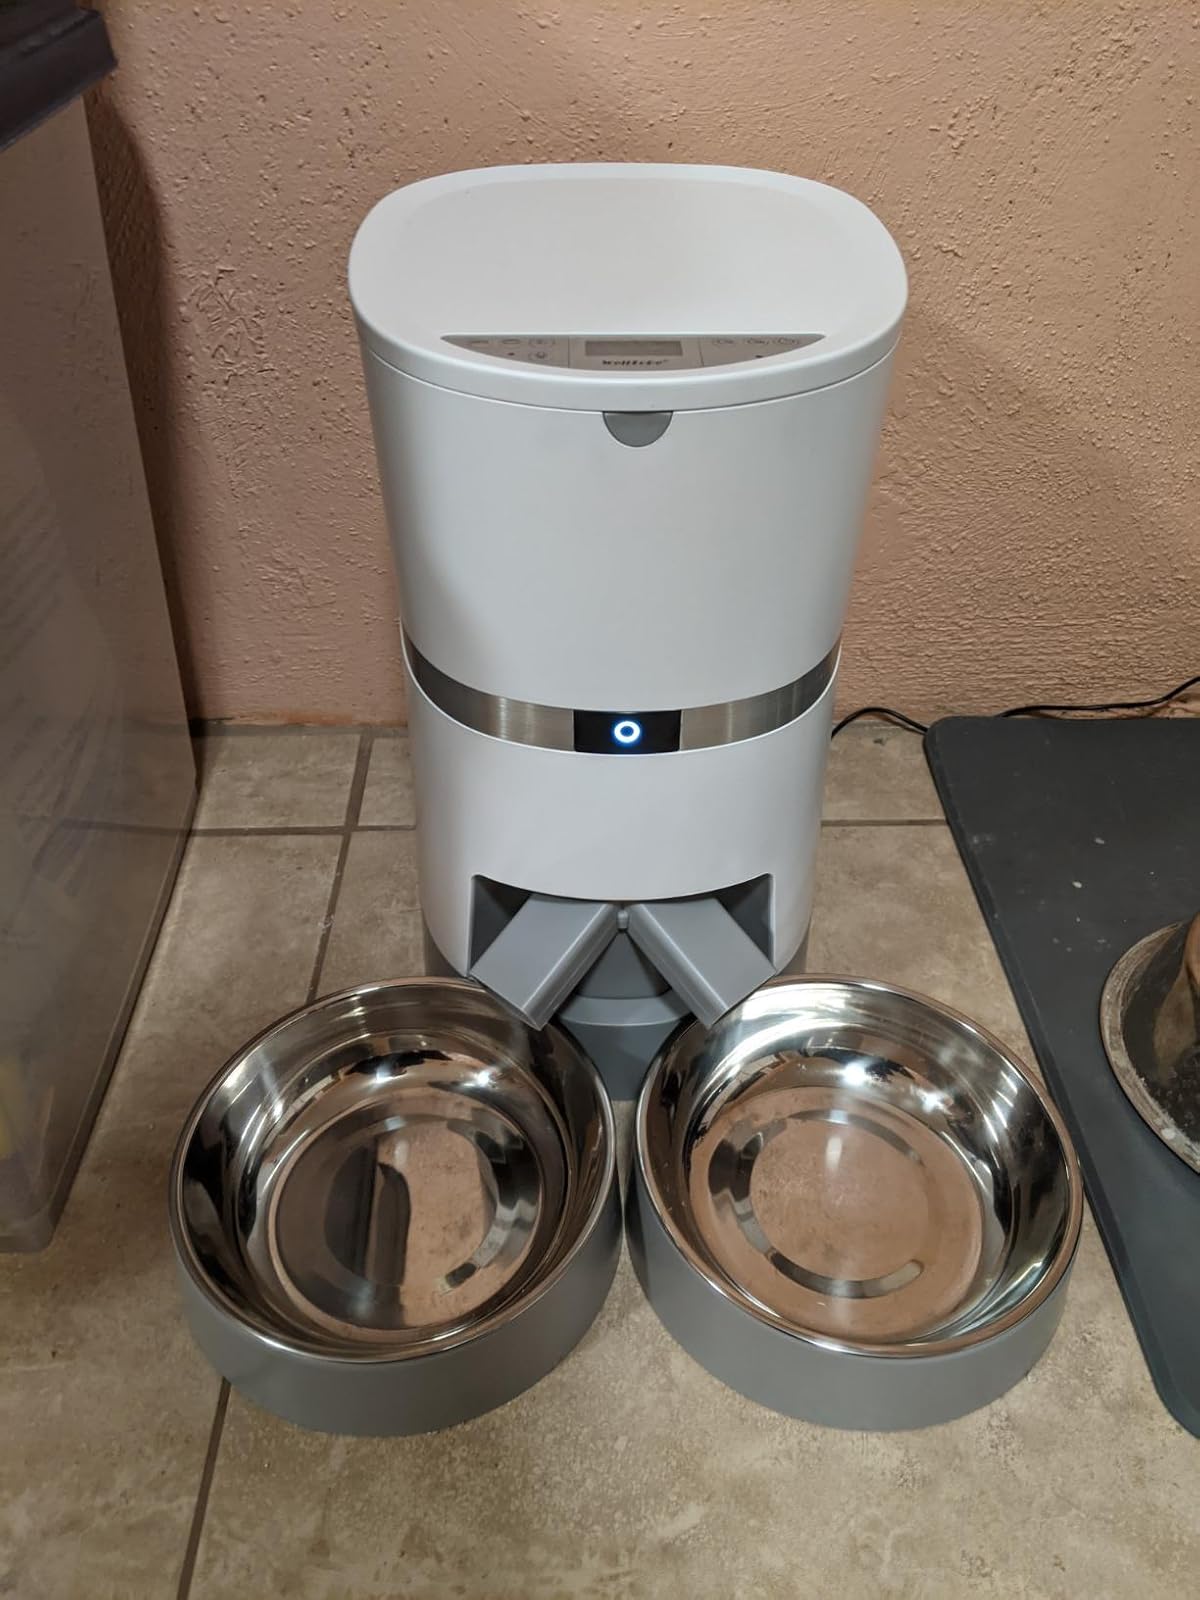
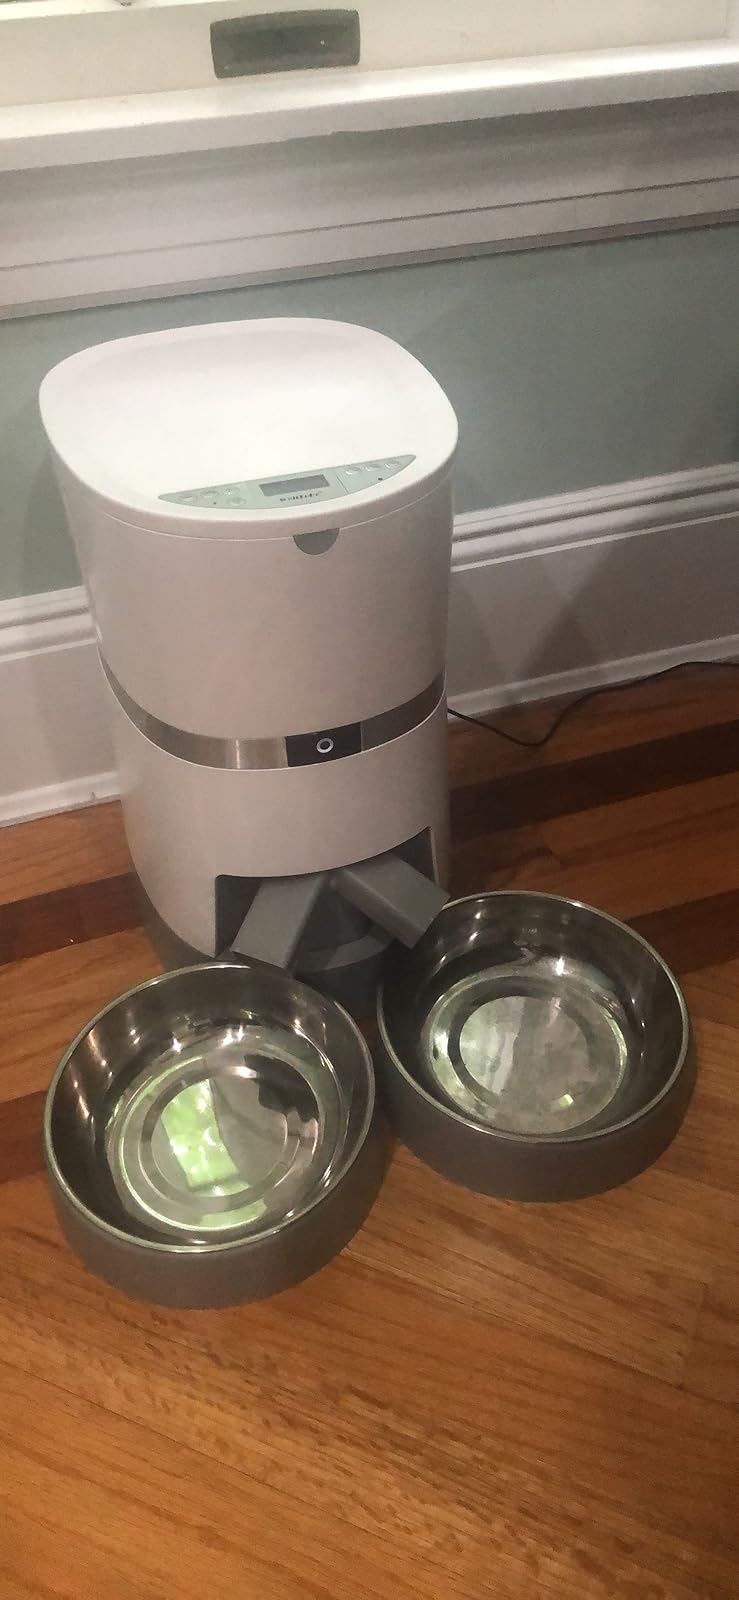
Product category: items_feeder
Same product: yes